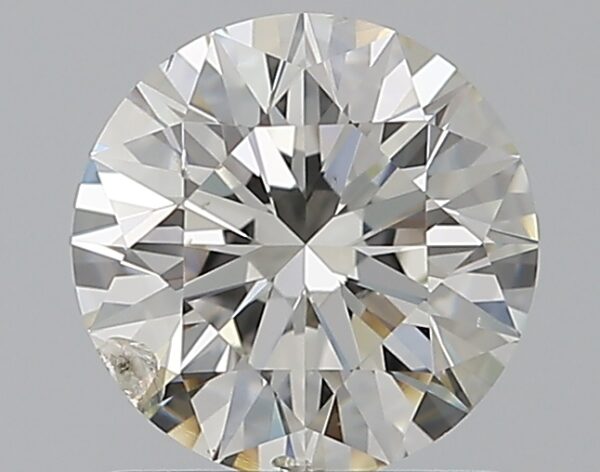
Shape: round
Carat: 1
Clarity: SI2
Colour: I
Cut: EX
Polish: EX
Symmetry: EX
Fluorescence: N
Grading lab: IGI
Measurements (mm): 6.43 x 6.4 x 3.98